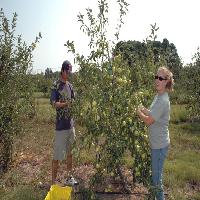
Weather: sun or clear